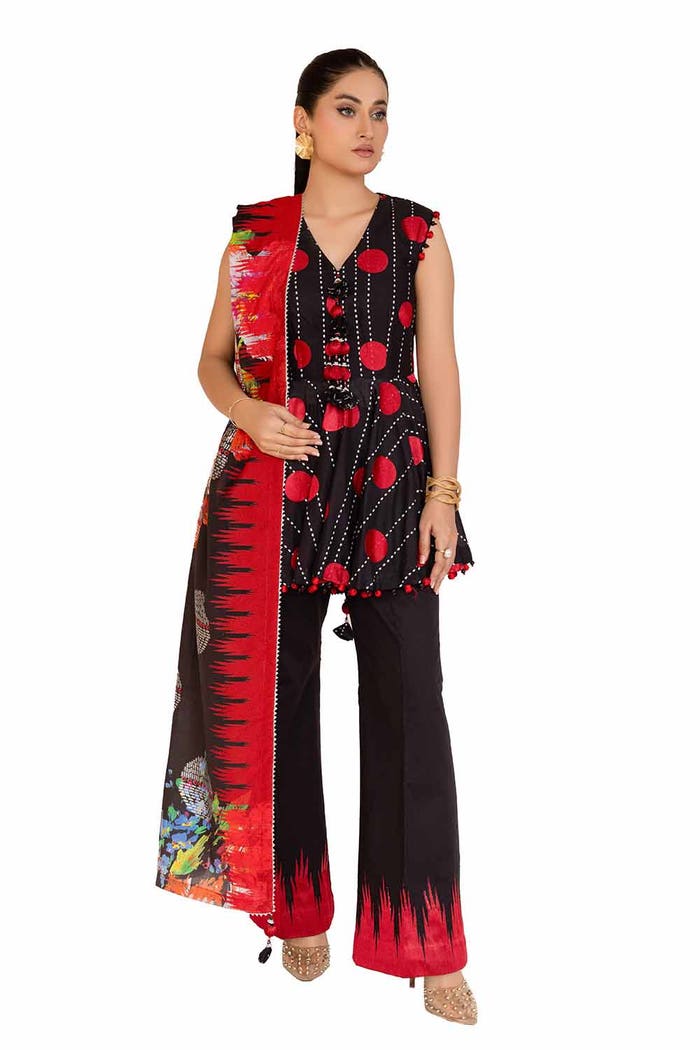
black red floral print stitched salwar k